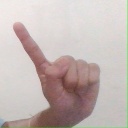
अक्षर: ए